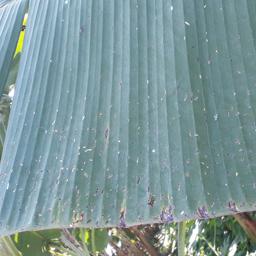
Label: BLACK SIGATOKA